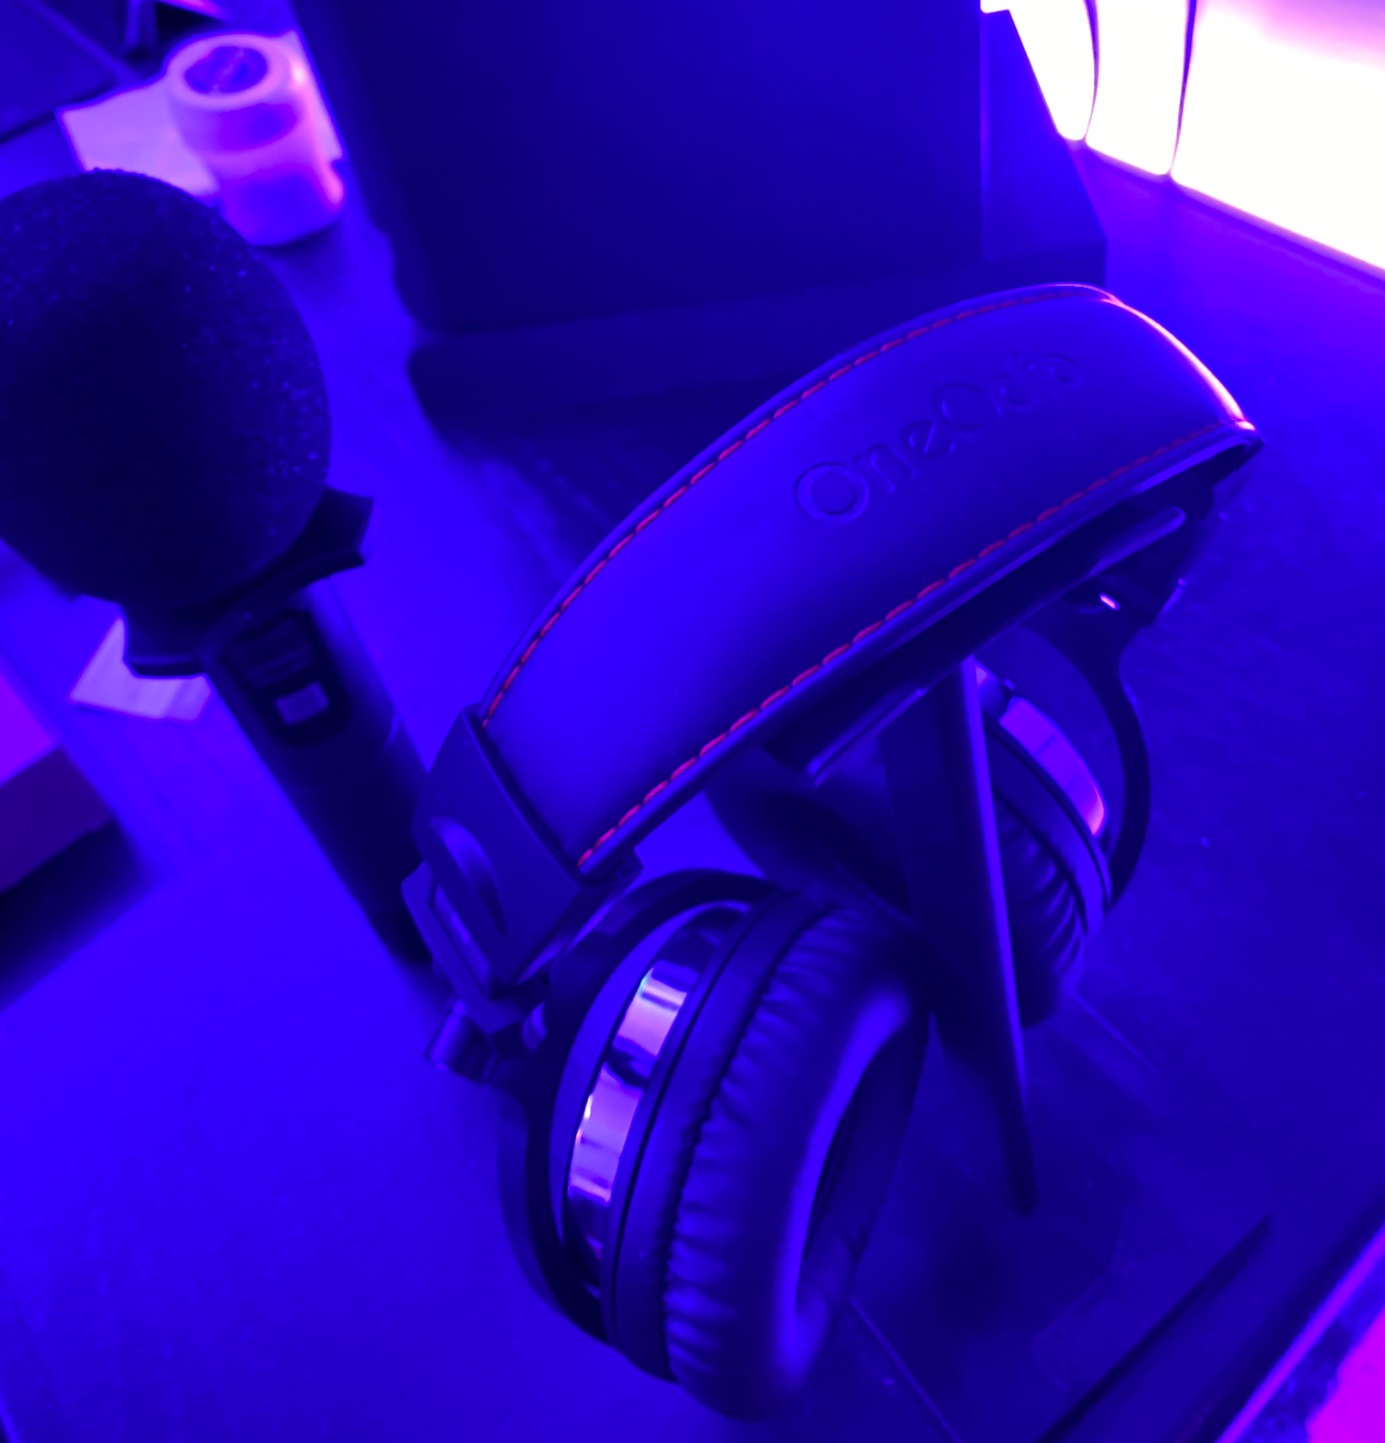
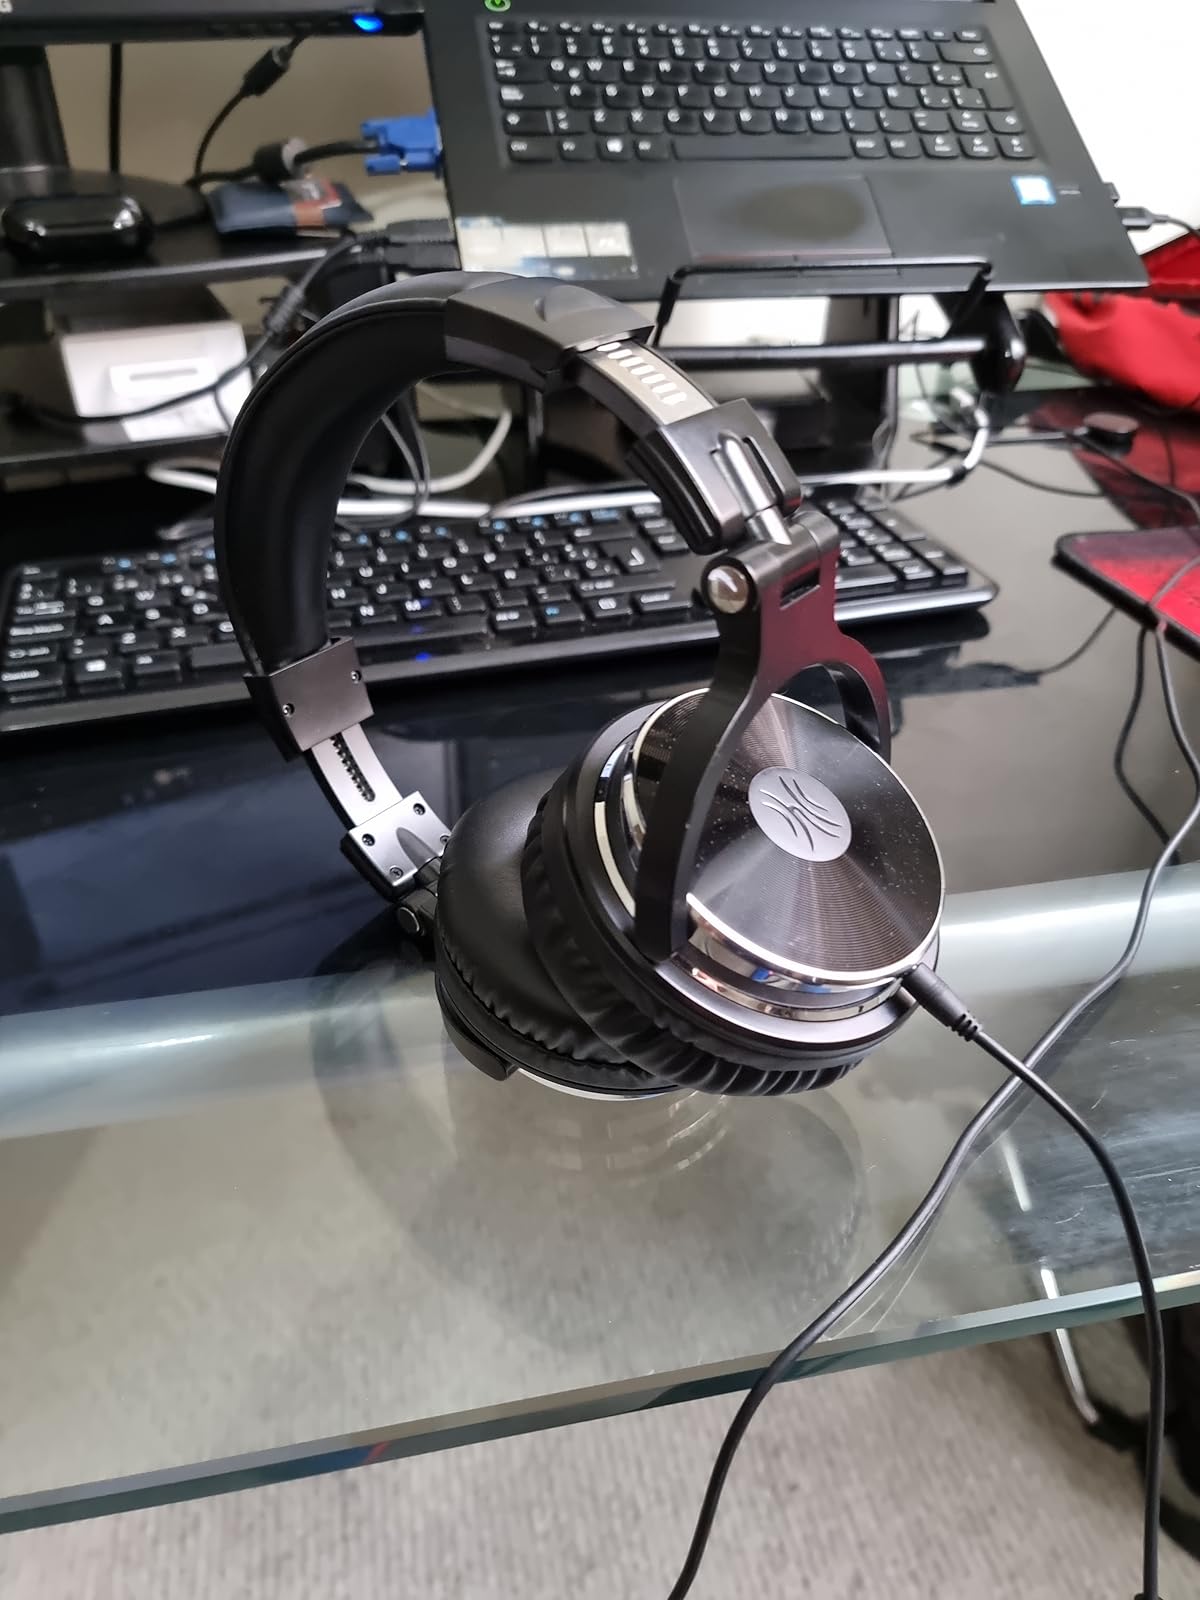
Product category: headphones
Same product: yes